Dead Spy Running

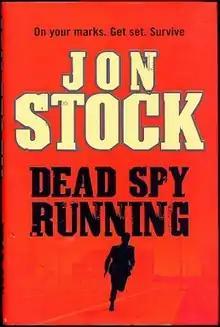
First edition

Dead Spy Running is a 2009 spy novel by Jon Stock.